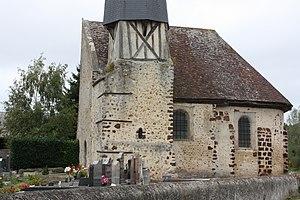
Saint-Lubin-de-Cravant - Eglise Saint-Lubin Vue du Sud
Saint-Lubin-de-Cravant est une commune française située dans le département d'Eure-et-Loir en région Centre-Val de Loire.